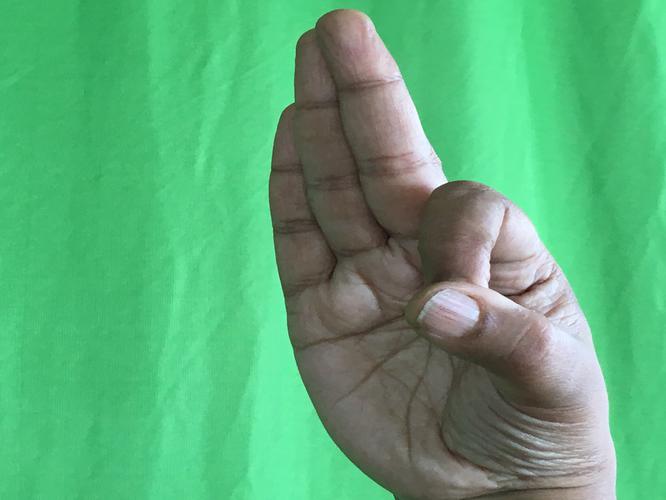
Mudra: Aralam
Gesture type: single_hand